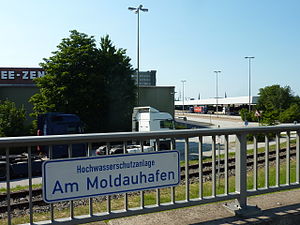
Moldauhafen
Moldauhafen er et 30 000 m² stort område i Hamborgs havn omkranset af bydelen Hamburg-Mitte. Moldauhafen blev bortforpagtet til Tjekkoslovakiet for en periode af 99 år fra 1929 ved undertegnelsen af Versaillestraktaten. Fra 1993 tilhører Moldauhafen Den Tjekkiske Republik. Moldauhafen er Tjekkiets eneste havn ved et hav.